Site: brandenburg
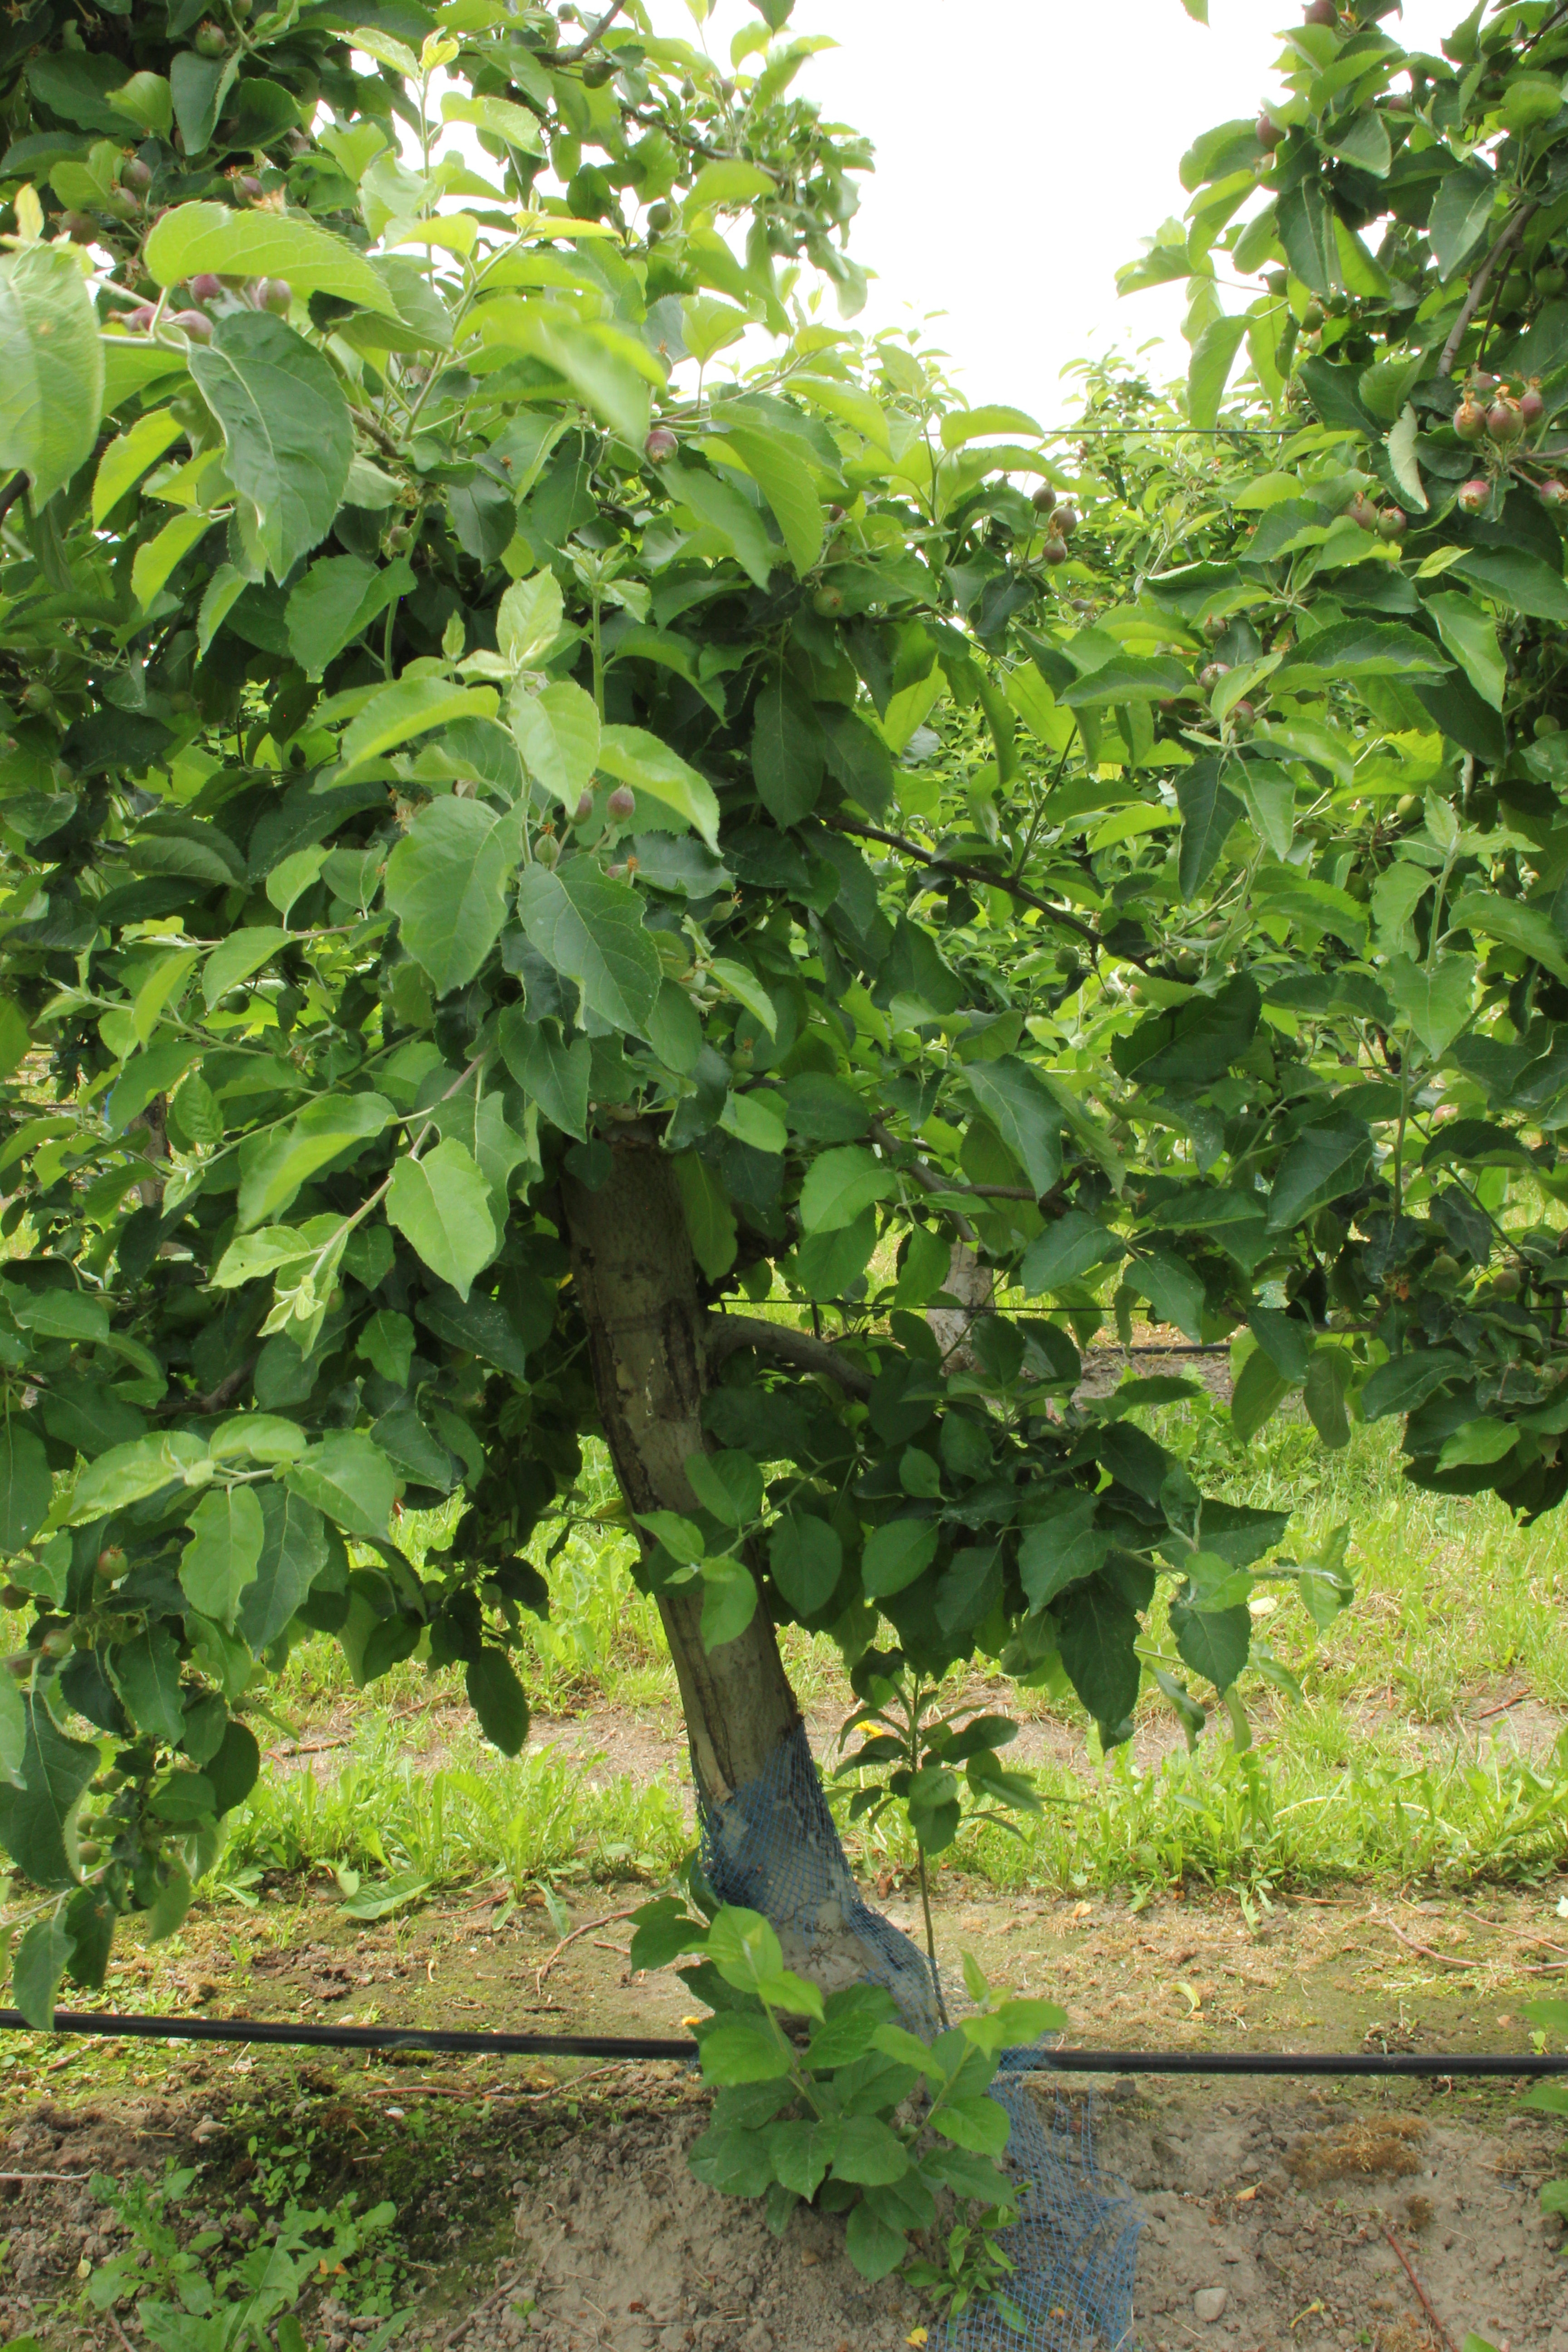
Growth stage (BBCH 72): Development of fruit